Uranium ore

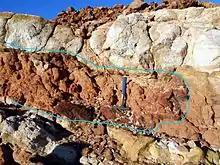
Structures interpreted as Palaeo-rollfronts in South Australia

Sandstone deposits are contained within medium to coarse-grained sandstones deposited in a continental fluvial or marginal marine sedimentary environment. Impermeable shale or mudstone units are interbedded in the sedimentary sequence and often occur immediately above and below the mineralised horizon. Uranium is mobile under oxidising conditions and precipitates under reducing conditions, and thus the presence of a reducing environment is essential for the formation of uranium deposits in sandstone.